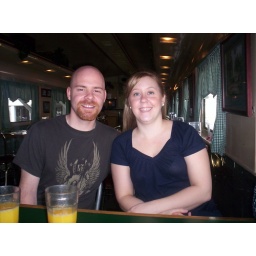
We were eating breakfast in an old fashioned train car